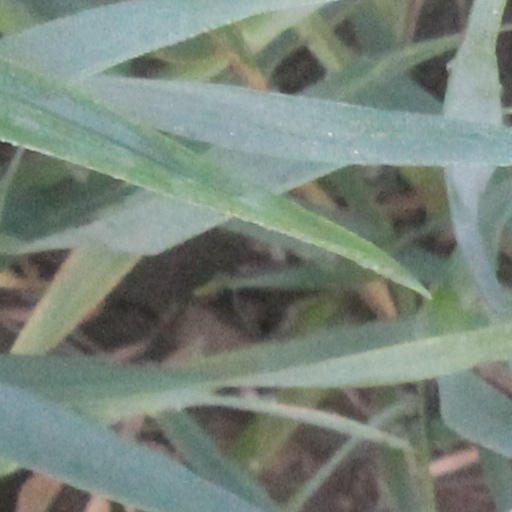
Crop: wheat